Nestor's Cup (mythology)

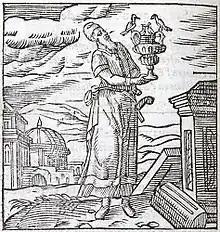
Nestor holding his cup; 16th century illustration

In Greek mythology, Nestor's Cup is a legendary golden mixing cup which was owned by the hero Nestor. The cup is described in the "Iliad", and possibly appeared elsewhere in the Epic Cycle. Despite its brief appearance in the "Iliad", the cup was the subject of significant attention from ancient commentators on Homer.